SS Adriatic (1856)

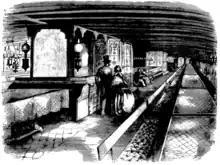
The grand dining saloon aboard "Adriatic" in 1857

The house on the "spar deck" contained the grand dining saloon, which was long and wide. Two hundred people could be served at the same time. The saloon was lit with ports and skylights, each decorated with the image of a flying bird. Extending around the entire saloon were settees covered in crimson velvet. The saloon was paneled in oak, carved with figures of birds, fruits, and flowers. The dining tables were of oak as well. Large mirrors were placed on both ends of the saloon. Aft of the saloon was the stairway leading to the "main deck" below. Aft of the stairway was the smoking room, which was long and wide, and various storerooms. There was also a separate ladies saloon. Forward of the grand dining saloon was the galley and pantry. The ship had two icehouses which held 100 tons of ice to keep food cool. This area also contained the doctor's office and barbershop.